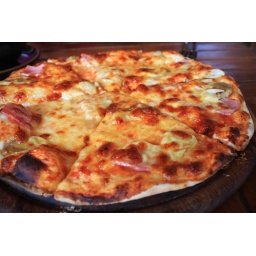
Pizza from cosmic pizza house in Koh Phi Phi